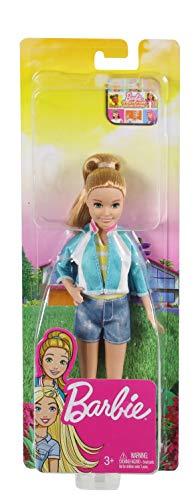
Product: Barbie Dreamhouse Adventures Stacie Doll, Approx. 9-inch
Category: Toys & Games | Dolls & Accessories | Dolls
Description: Stacie doll comes dressed in her signature look, a yellow and white striped t-shirt and colorful jacket with denim shorts.
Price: $9.99
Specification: ProductDimensions:4.5x1.9x12.8inches|ItemWeight:2.88ounces|ShippingWeight:3.84ounces(Viewshippingratesandpolicies)|ASIN:B07XB3J6PW|Itemmodelnumber:GHR63|Manufacturerrecommendedage:36months-6years